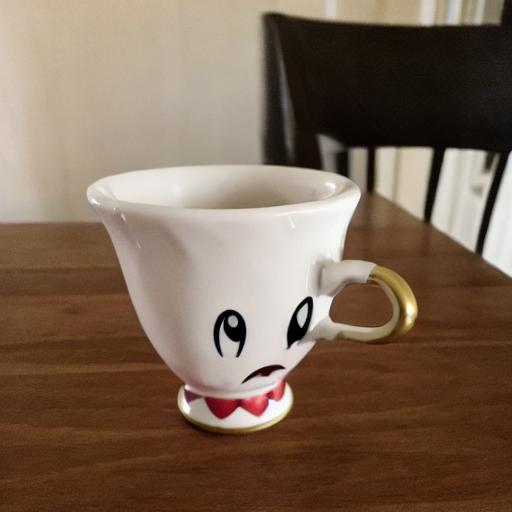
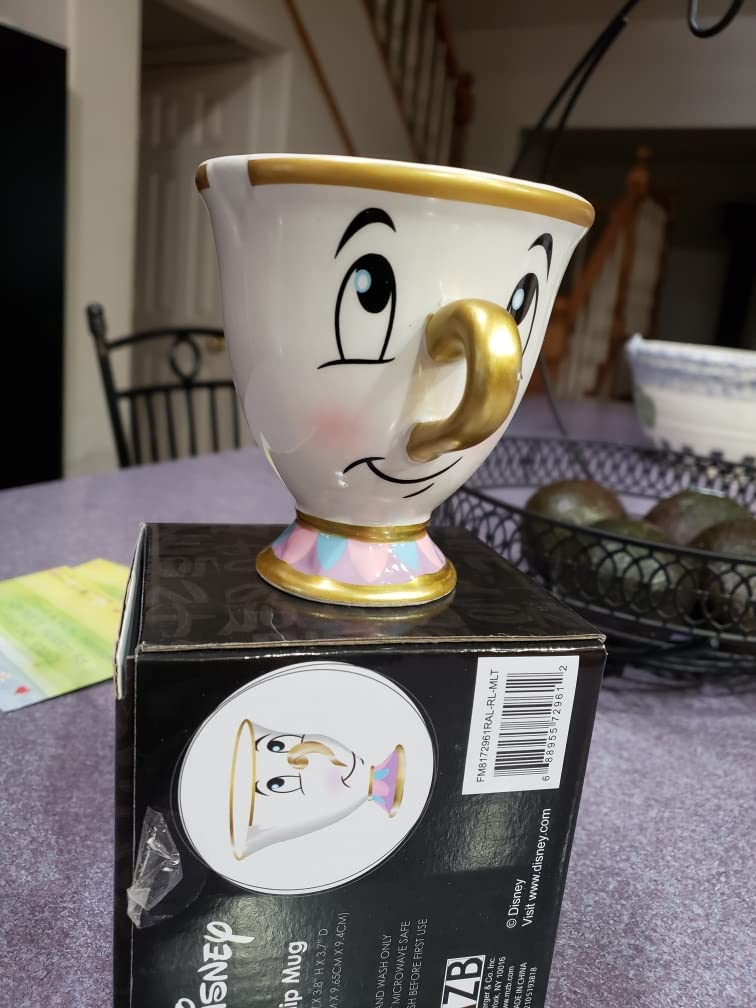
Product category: items_mug
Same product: no